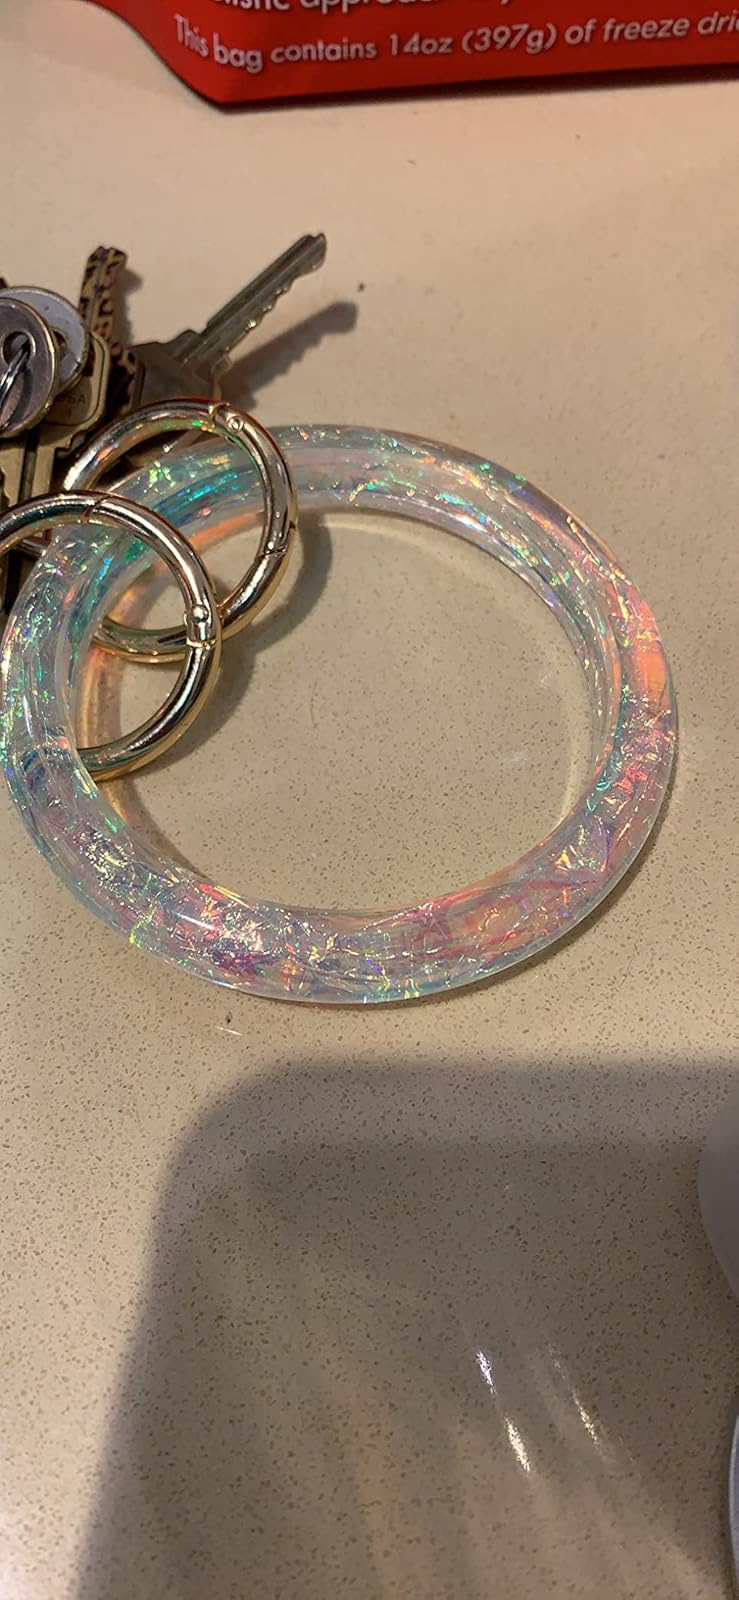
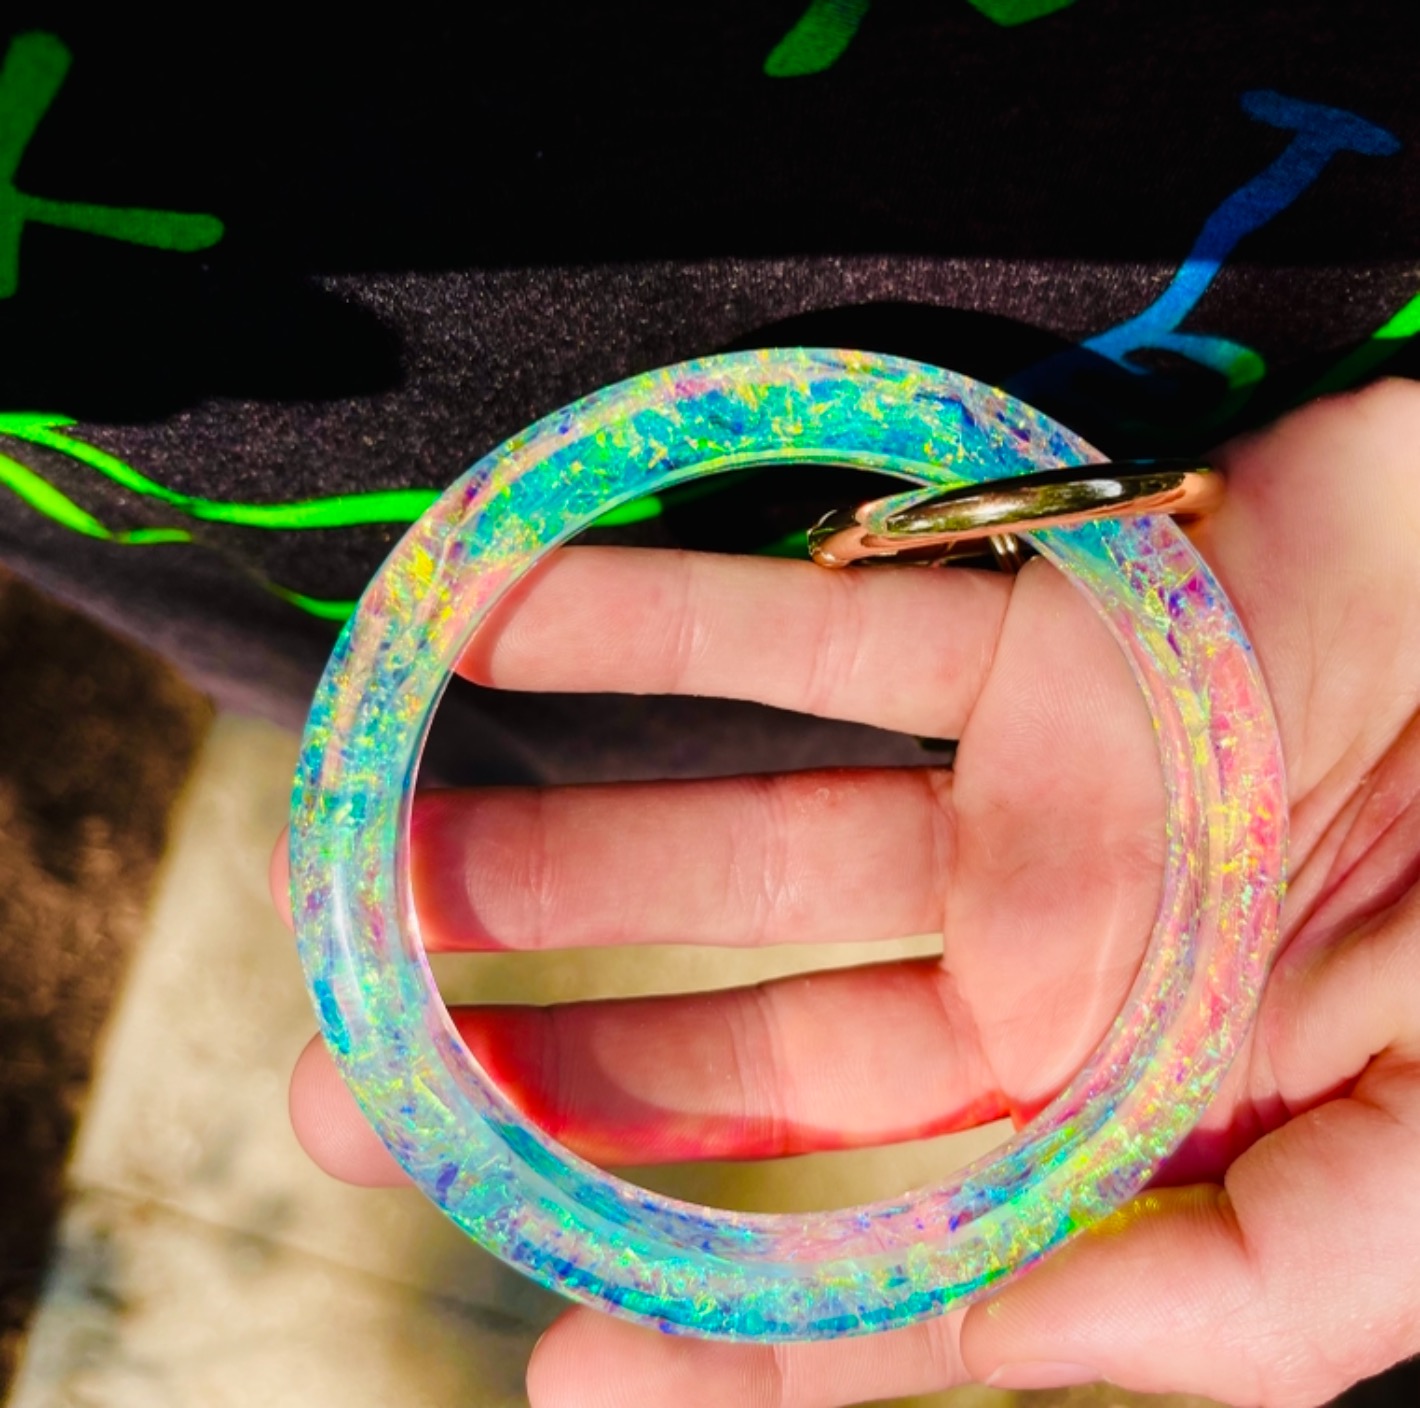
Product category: accessories_keychain
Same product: yes